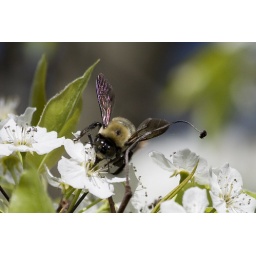
Lots of Bumblebees are flying around our pear tree today, taking care of the blossoms.